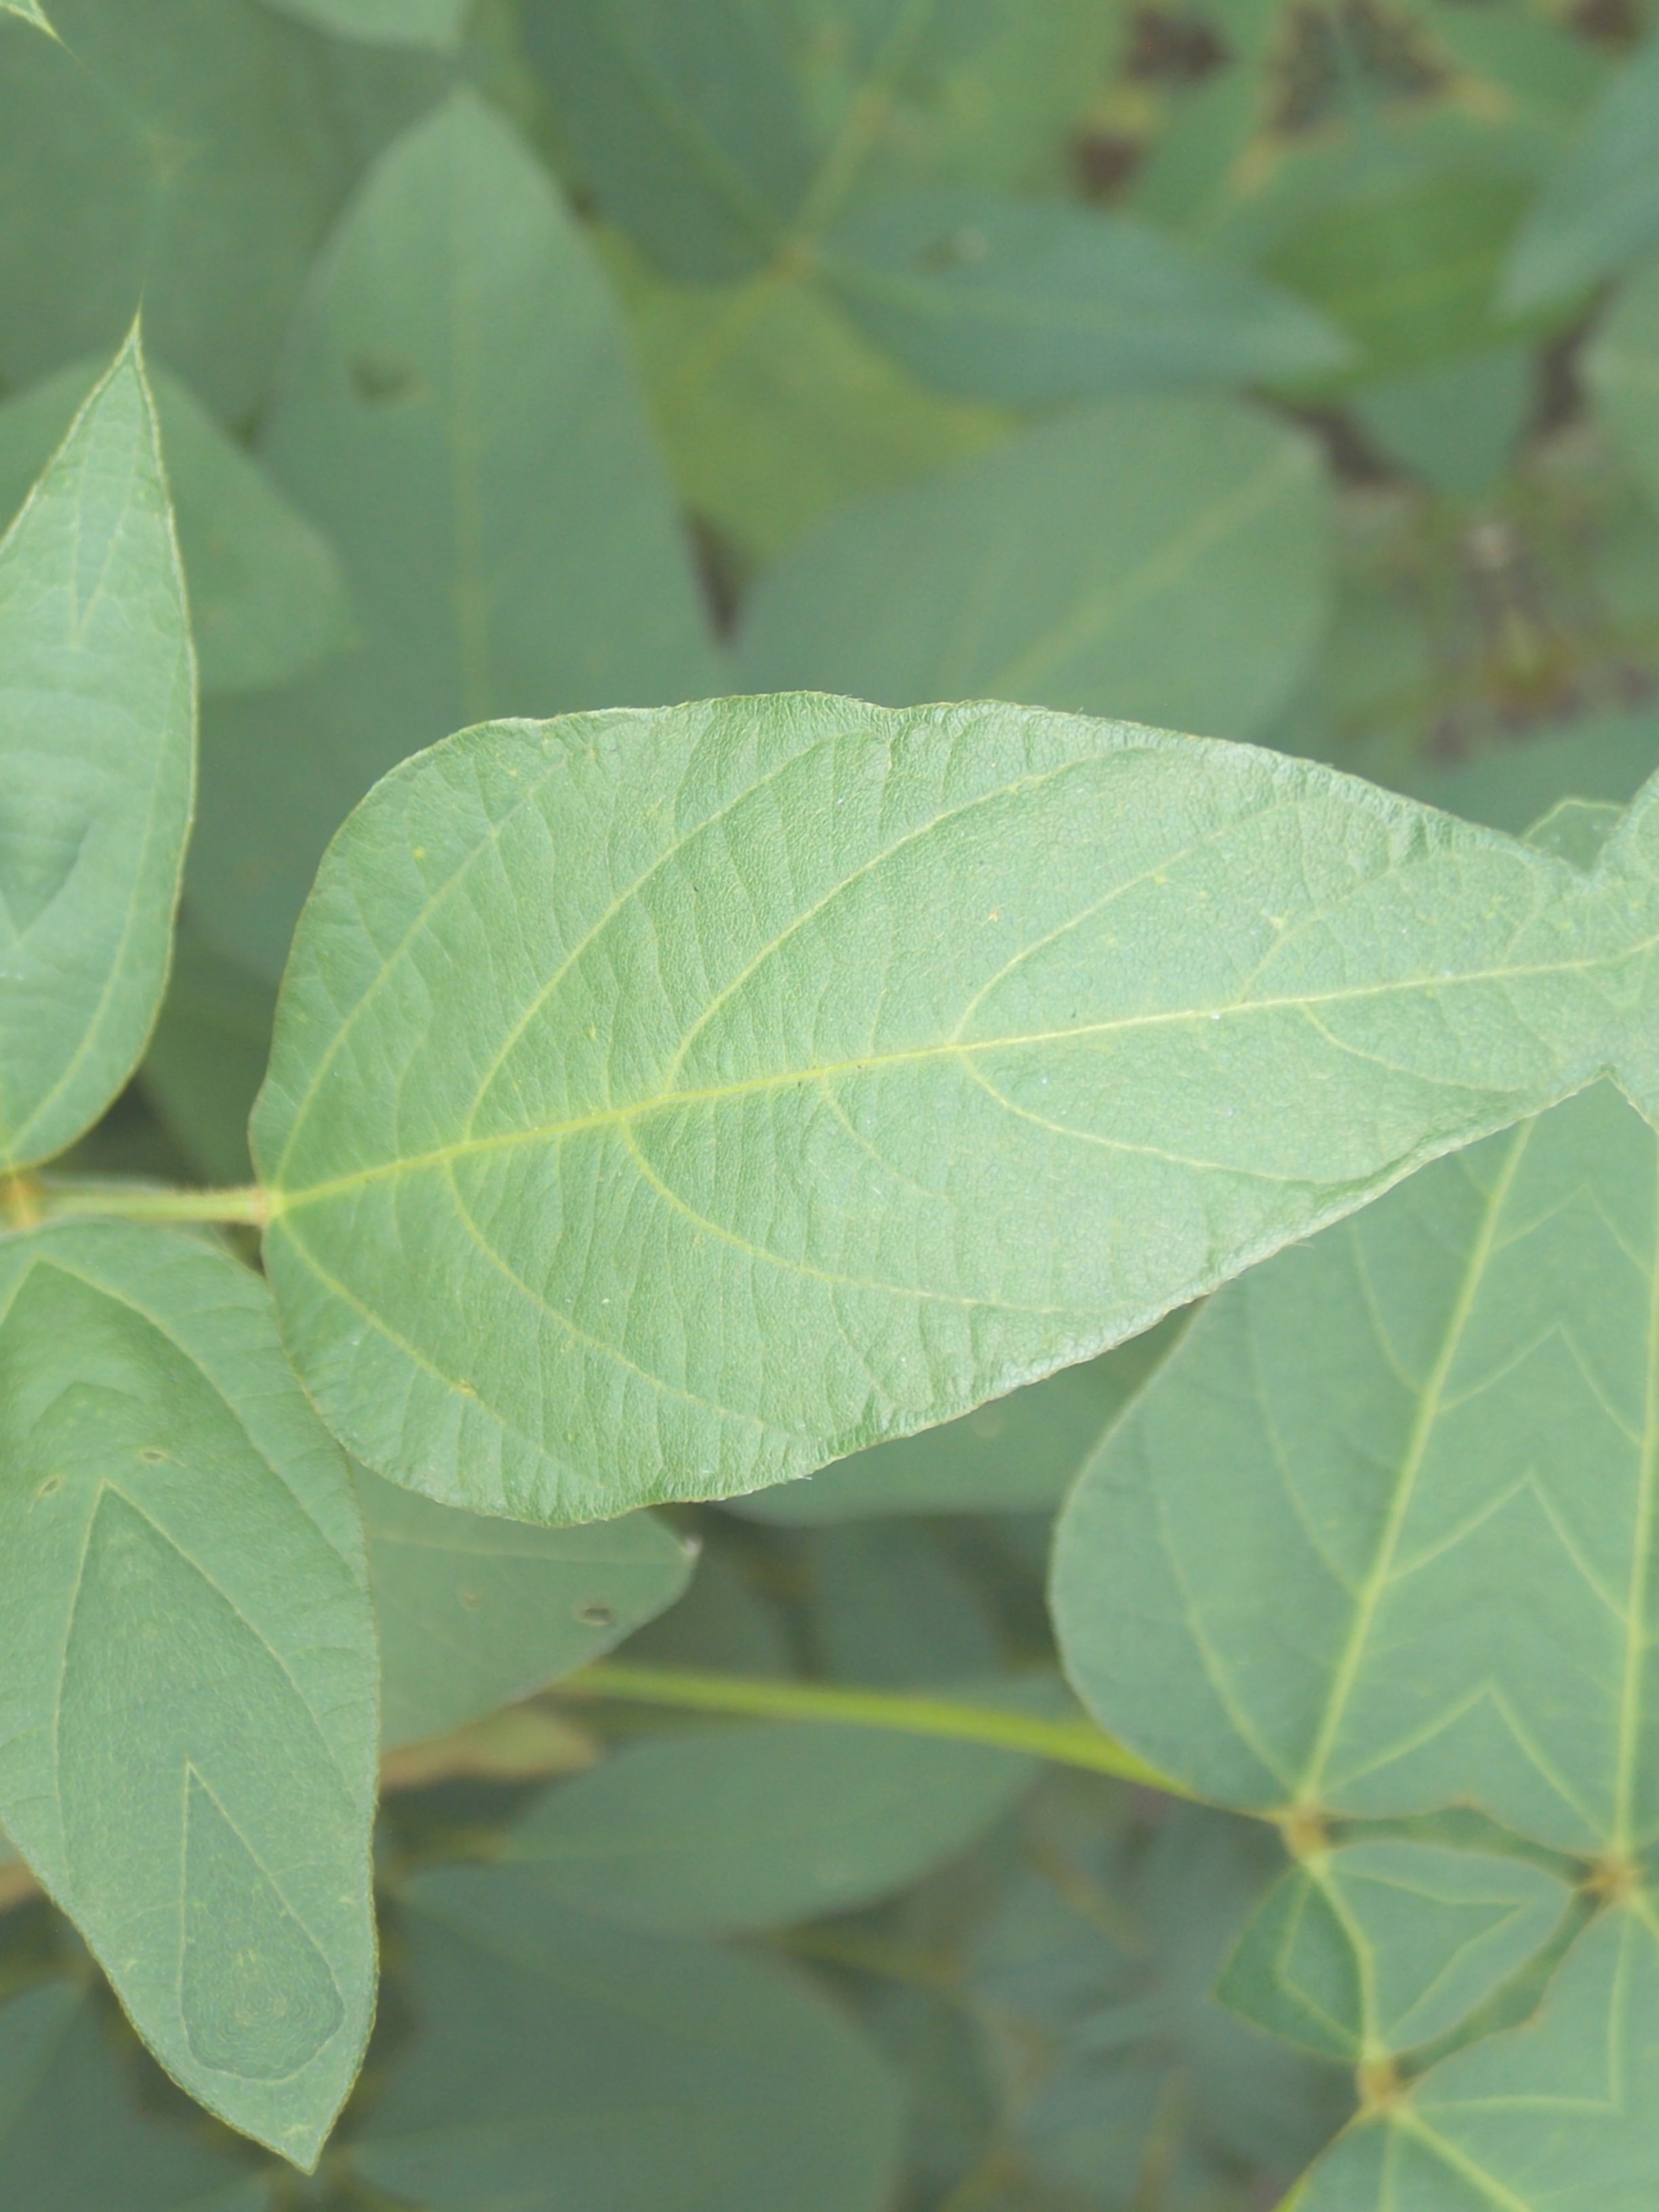
Label: Healthy